Stewart Cameron (nephrologist)

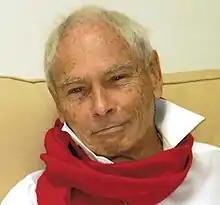
Cameron in 2018

John Stewart Cameron (5 July 1934 – 30 July 2023) was a British nephrologist.